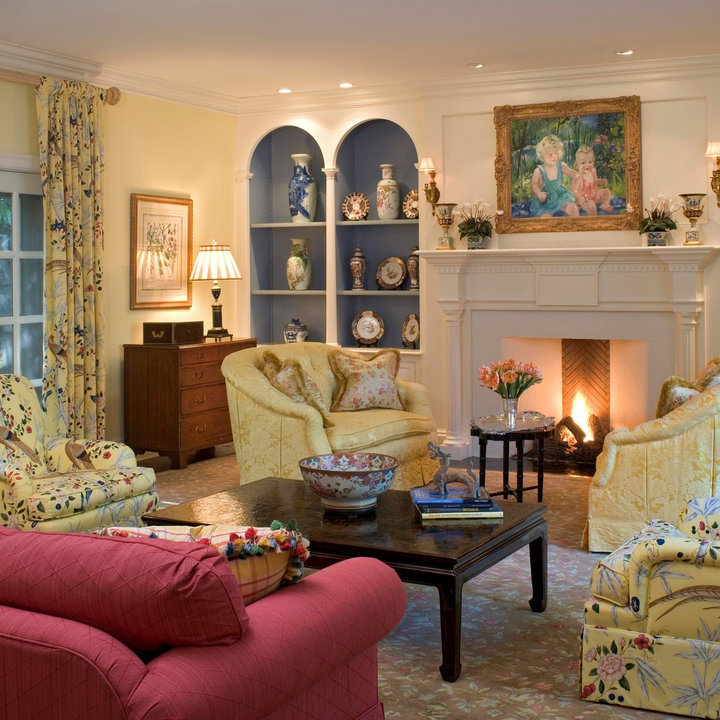
Style: Classic